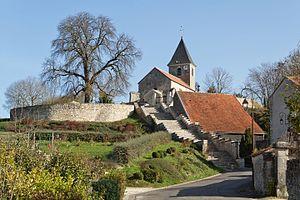
Église Saint-Corneille de Diénay
Diénay est une commune française située dans le département de la Côte-d'Or en région Bourgogne-Franche-Comté. Diénay fait partie de la communauté de communes des vallées de la Tille et de l'Ignon. Les gentilés sont "Diénaisois" et "Diénaisoises".